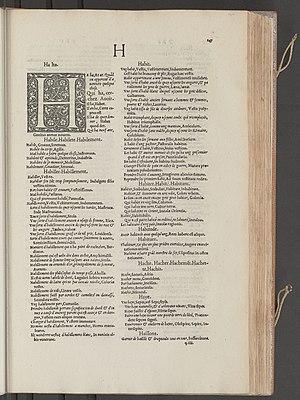
Robert Estienne, né en 1503 à Paris et mort le 7 septembre 1559 à Genève, est un lexicographe et imprimeur français. François Iᵉʳ le nomme, avant 1539, imprimeur royal pour l'hébreu et le latin, ainsi que pour le grec à partir de 1544.